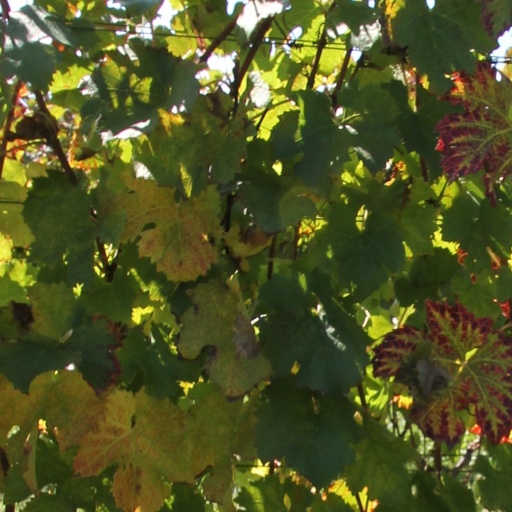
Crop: grape